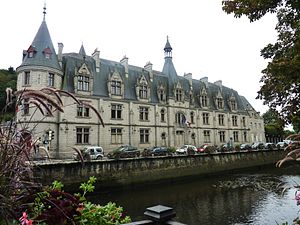
Quimper
Præfekturet for Finistère
Præfekturet for Finistère
Quimper er en fransk by som ligger i Bretagne. Det er hovedbyen i Finistère. Der er ca. 60.000 indbyggere i Quimper.